List of Bavarian consorts

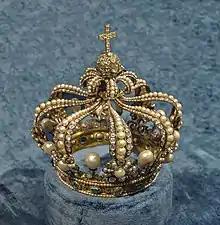
Crown of queens of Bavaria, Schatzkammer, Residenz, Munich

"Note: All Frankish queens in the Ducal Bavaria section were also Queens consorts of Bavaria not Duchess consorts of Bavaria."